2019 Folds of Honor QuikTrip 500

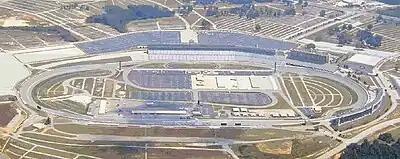
Atlanta Motor Speedway, the track where the race was held.

Atlanta Motor Speedway (formerly Atlanta International Raceway) is a track in Hampton, Georgia, south of Atlanta. It is a quad-oval track with a seating capacity of 111,000. It opened in 1960 as a standard oval. In 1994, 46 condominiums were built over the northeastern side of the track. In 1997, to standardize the track with Speedway Motorsports' other two ovals, the entire track was almost completely rebuilt. The frontstretch and backstretch were swapped, and the configuration of the track was changed from oval to quad-oval. The project made the track one of the fastest on the NASCAR circuit.